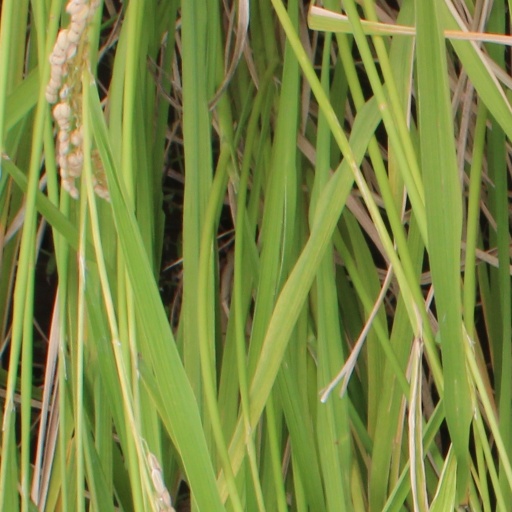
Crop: rice